Children's LoveCastles Trust

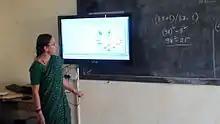
A teacher using e-Patashale

It is now an extensive library of teaching resources for Mathematics, Science and English Grammar courseware for grades 5 to 10. It features interactive multimedia content like videos, slides and PDFs. In addition to notes, it also offers assessments based on the Continuous and Comprehensive Evaluation (CCE). It is currently available in English, Hindi and Kannada. e-Patashale follows the national curriculum closely and is approved and recommended by the State Departments of Education. It is currently available on Windows and Android devices, including PCs, tablets and mobile smartphones. It can be accessed in both non-connectivity environment and online environment as courseware videos and ebooks.